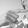
ASL letter: G